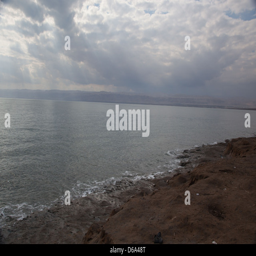
from the side , looking at the shore line .